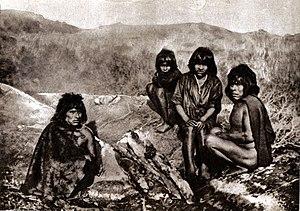
Les Yagans sont un peuple amérindien qui habitait la partie sud de la grande île de la Terre de Feu ainsi que les autres îles situées plus au sud, de l'autre côté du canal Beagle, jusque dans la région du cap Horn, dans des territoires qui font aujourd'hui partie de l'Argentine et du Chili. C'étaient des nomades qui se déplaçaient dans les nombreux chenaux de la région dans des canoës faits d'écorce de lenga, chassant les oiseaux ou les loutres de mer, avec la peau desquelles ils faisaient leurs vêtements. Leur langue est appelée le yámana ou yagan : elle est considérée comme un isolat, langue dont on ne connaît pas la filiation.
La baie Golondrina est une baie située sur la côte nord du canal Beagle, au sud-ouest de la partie argentine de la grande île de la Terre de Feu, dans le département d'Ushuaïa dans la Province de Terre de Feu, Antarctique et Îles de l’Atlantique Sud. Sur la rive nord de la baie se trouve Puerto Golondrina, l'un des quartiers et le faubourg situé au sud-ouest de la ville d'Ushuaïa, la capitale administrative de la province.
La péninsule Ushuaïa ou péninsule d'Ushuaïa, est un accident géographique situé sur la rive septentrionale du canal Beagle, sur la côte sud de la grande île de la Terre de Feu, dans la région la plus australe de l'Amérique du Sud. Elle appartient administrativement au département d'Ushuaïa, dans la province de Terre de Feu, Antarctique et Îles de l’Atlantique Sud au sud de la Patagonie argentine.
La baie Ensenada Zaratiegui ou plus simplement baie Ensenada, est une baie située sur la côte septentrionale du canal Beagle, à l’extrémité sud-ouest de la partie argentine de la grande île de la Terre de Feu, dans le département d'Ushuaïa dans la province de Terre de Feu, Antarctique et Îles de l’Atlantique Sud. Elle est entourée par les forêts magellaniques subpolaires situées à l’intérieur du parc national Tierra del Fuego, bien que techniquement, elle se trouve à l’extérieur du parc.
La province de Terre de Feu est une région administrative de l'Argentine située sur la grande île de la Terre de Feu, en Patagonie argentine. L'Argentine revendique le rattachement à la province des Malouines, de l'archipel de Géorgie du Sud-et-les Îles Sandwich du Sud et d'une partie de l'Antarctique. C'est la raison pour laquelle le nom complet de la région est « Terre de Feu, Antarctique et îles de l’Atlantique sud ».
Le parc national Tierra del Fuego est un parc national d'Argentine créé en 1960, dans le but de sauvegarder et de préserver un milieu naturel, sa faune et sa flore d'un territoire montagneux de type sub-antarctique. Le parc d’une superficie de 63 000 hectares, est situé au sud-ouest de la province argentine de Terre de Feu, Antarctique et Îles de l'Atlantique Sud, en Patagonie, à 10 kilomètres environ à l'ouest du centre-ville d'Ushuaïa. C'est le parc national le plus austral d'Argentine. Le relief est principalement montagneux et présente une partie côtière donnant sur le canal Beagle. Son point le plus haut culmine à 1 470 mètres. Ouvert au public sur seulement 2 000 hectares, le parc a accueilli près de 260 000 visiteurs en 2009.